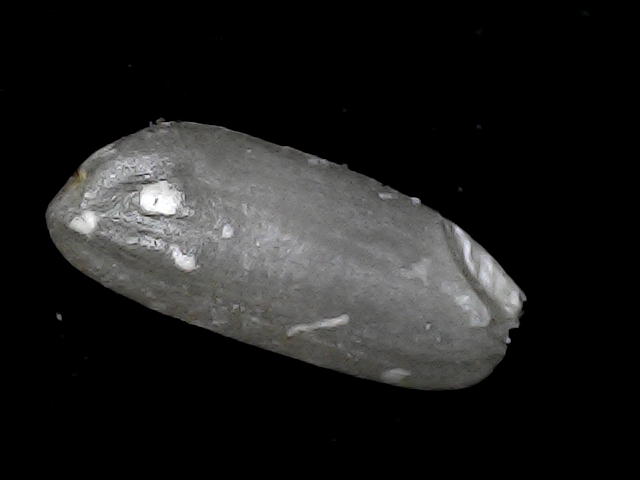
Rice variety: BD79